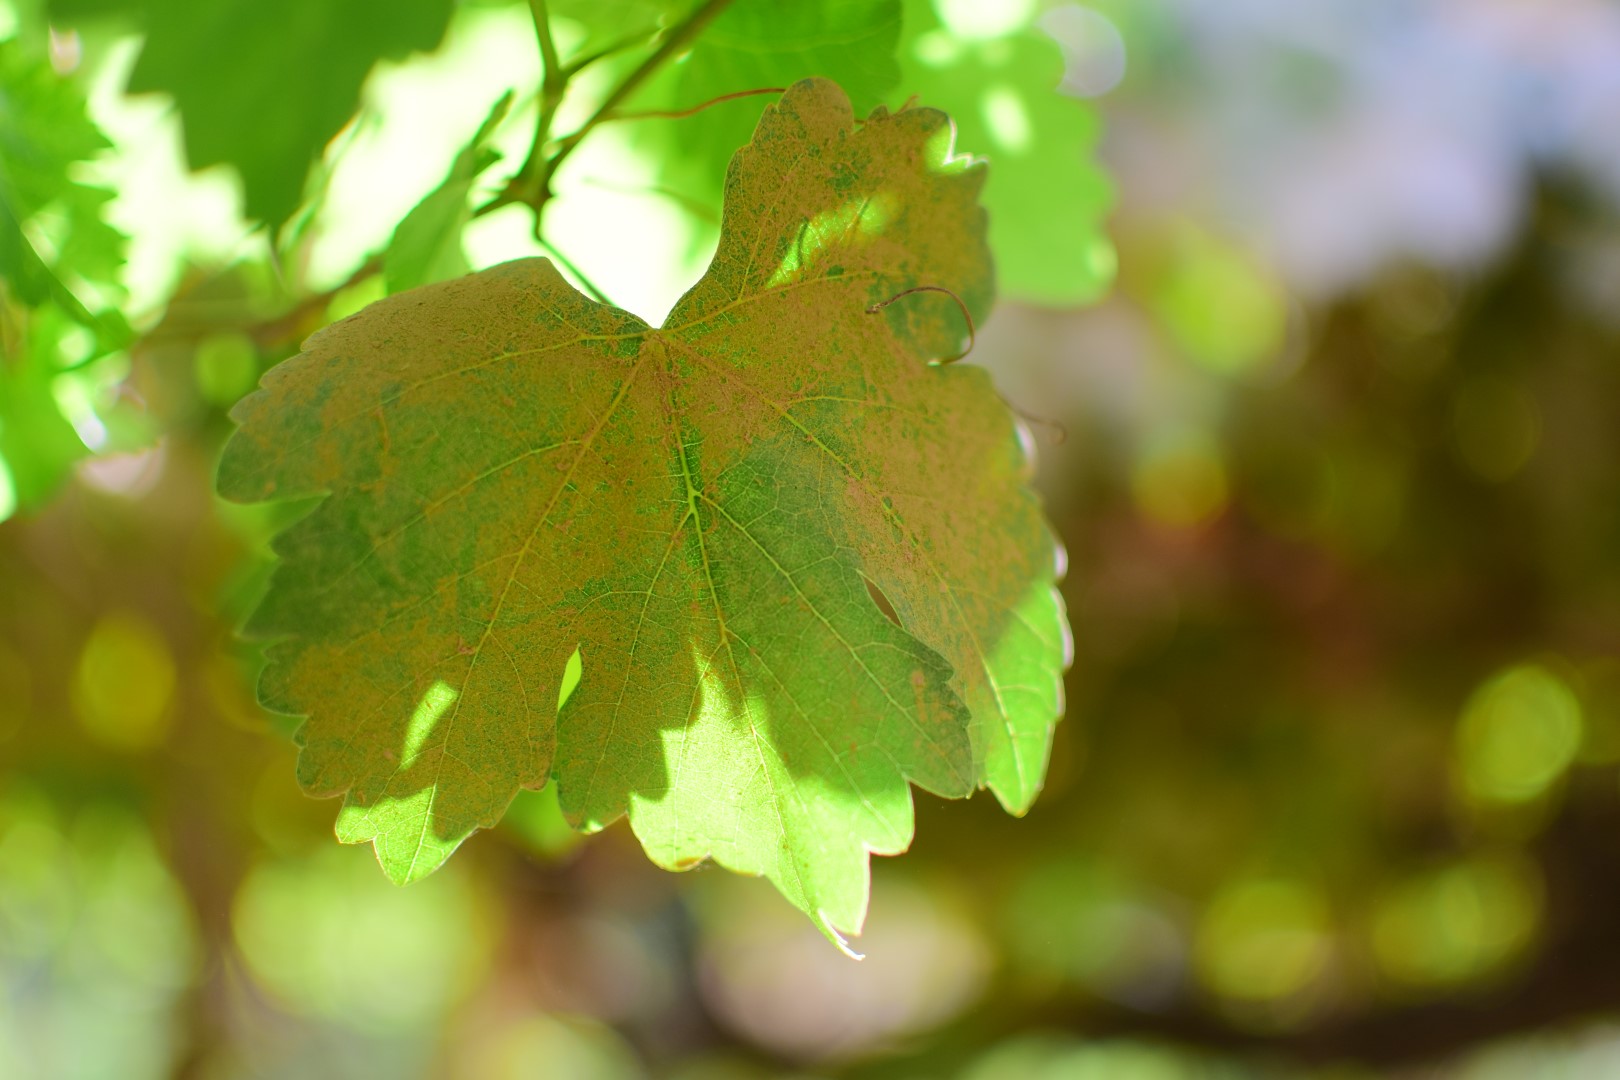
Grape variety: Shdah